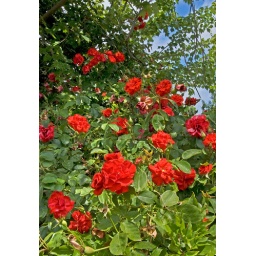
Wild red roses in Portland, Oregon.